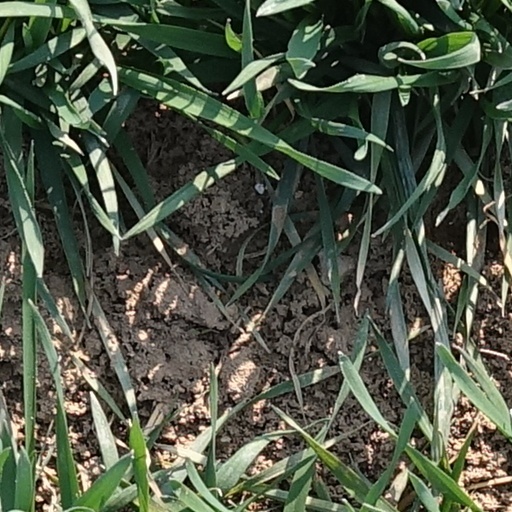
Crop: wheat